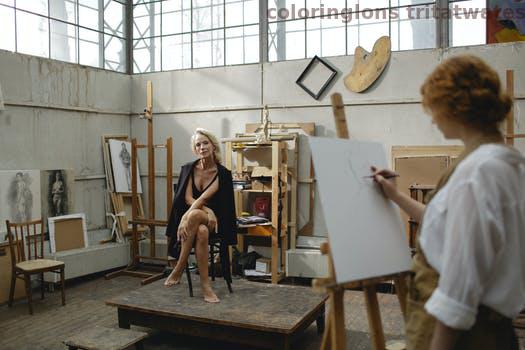
Label: Watermark